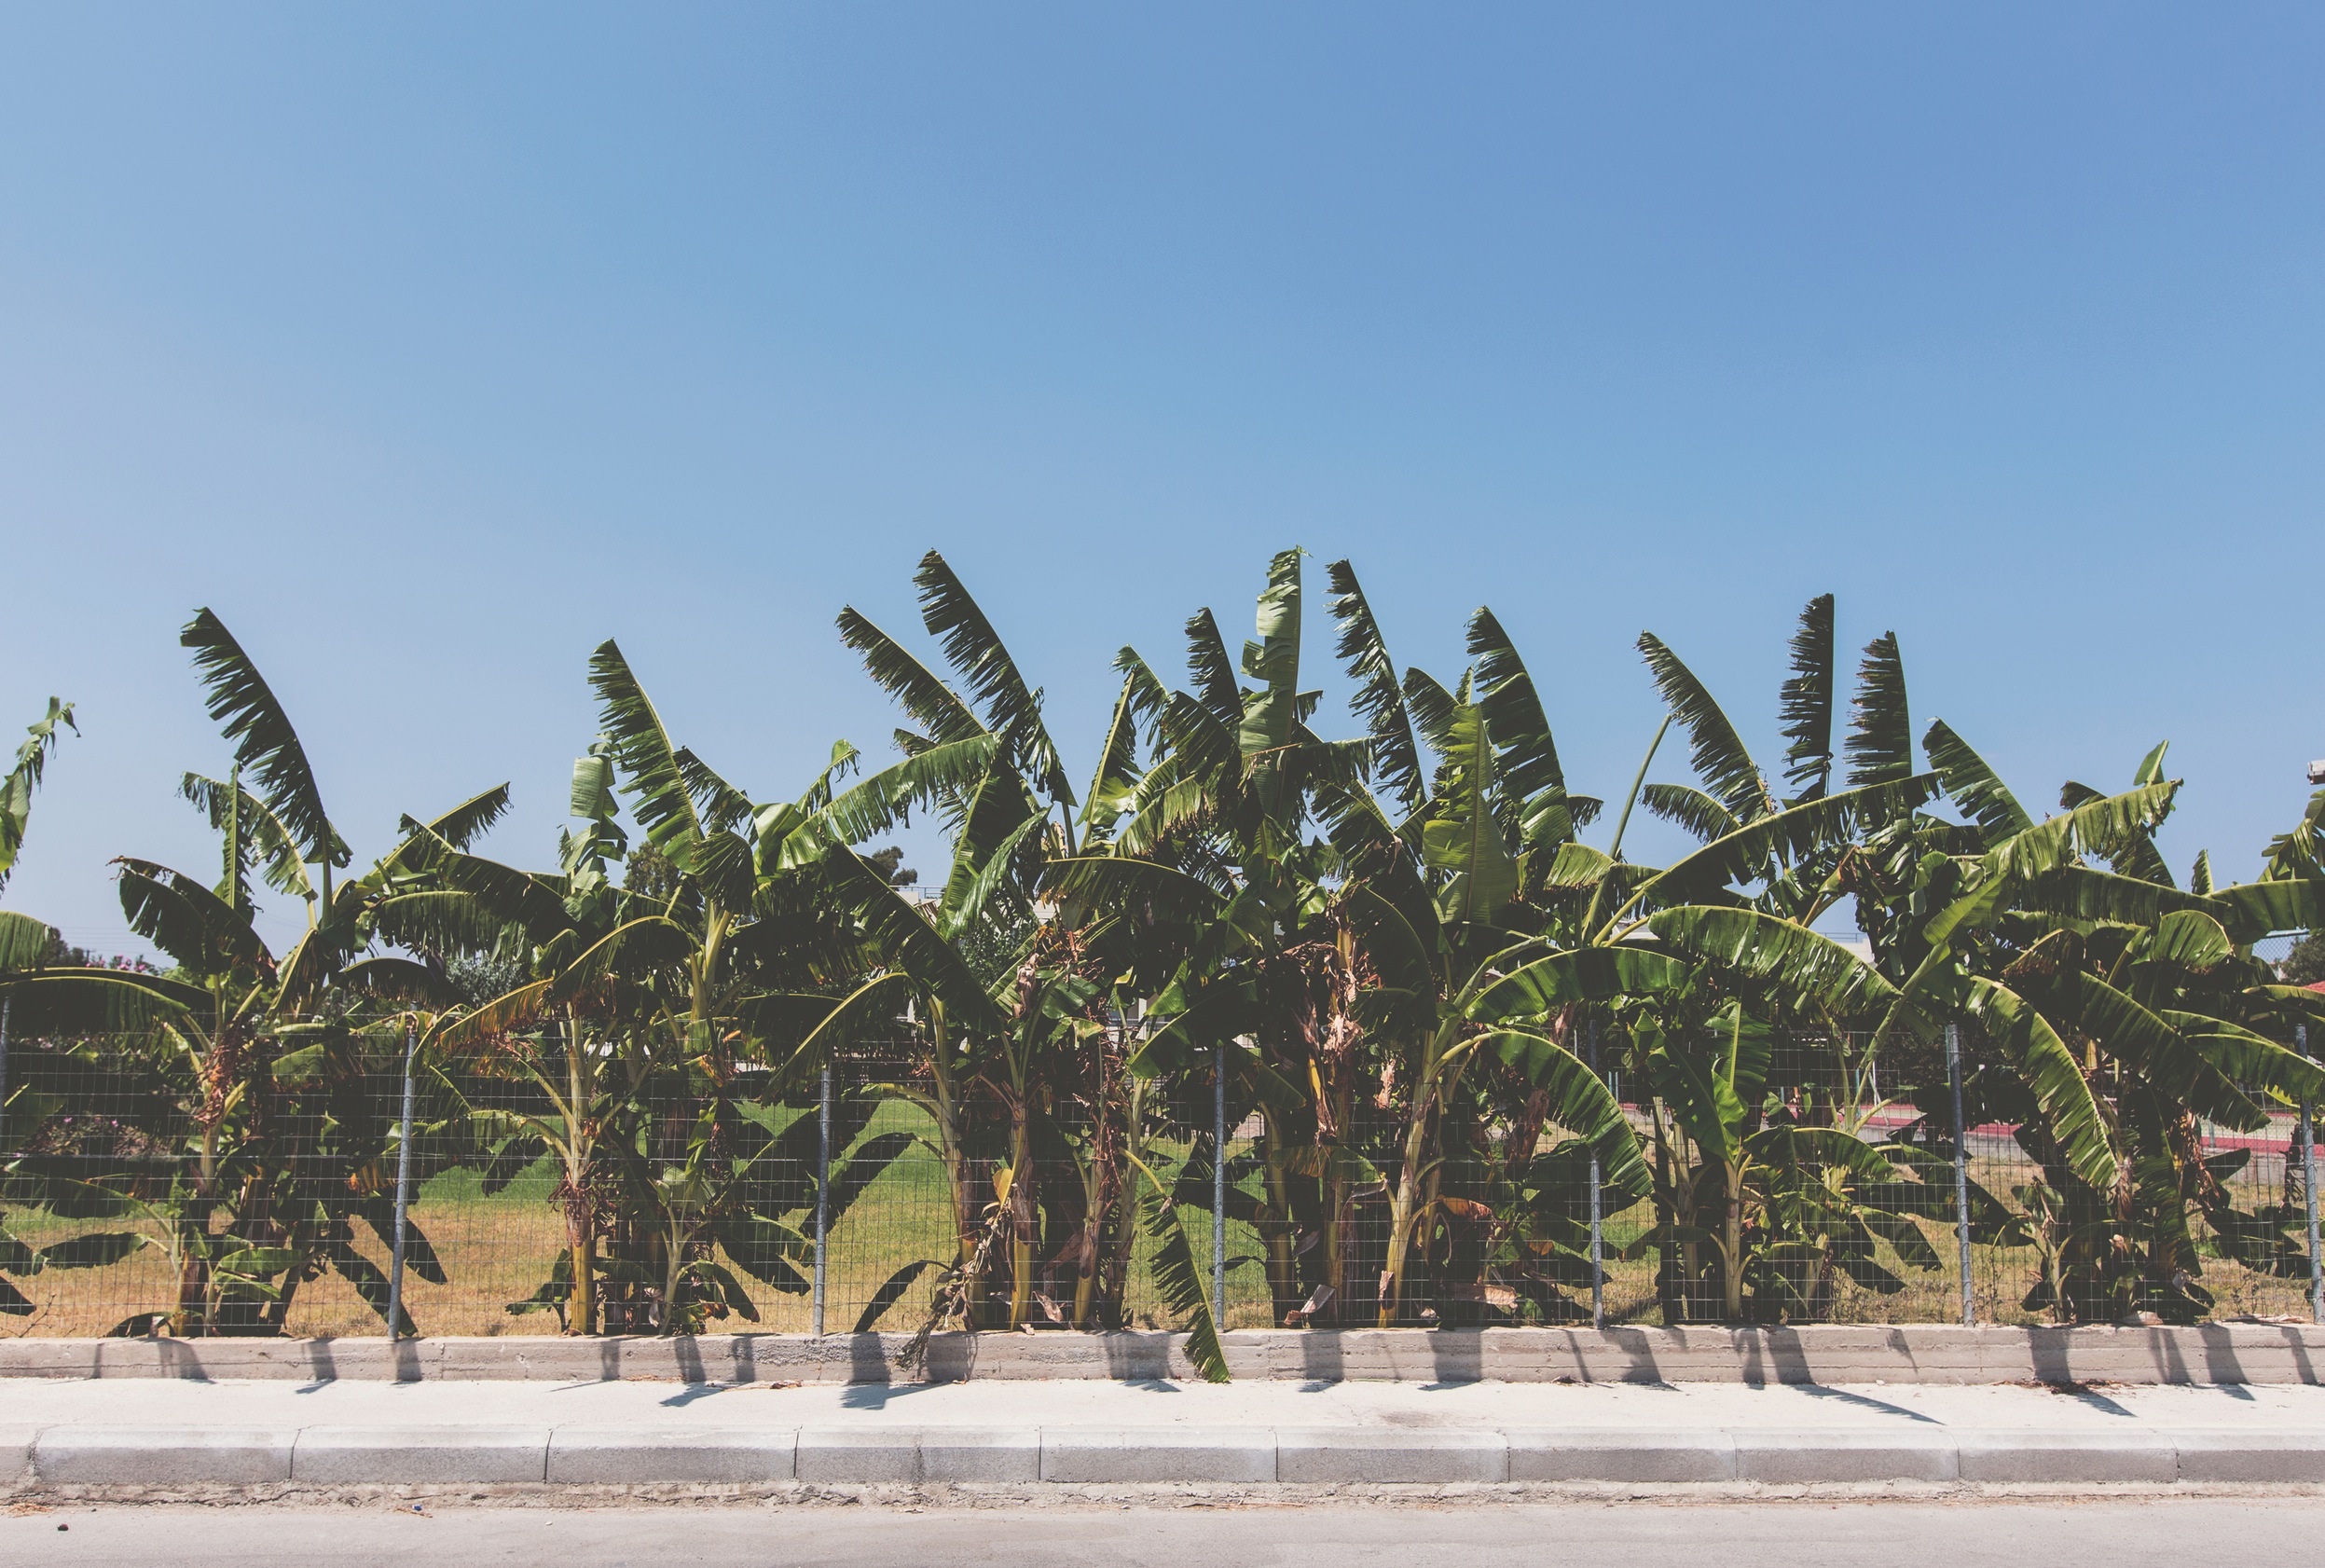
beach, tree, path, fence, sky, boardwalk, road, street, sidewalk, pavement, walkway, summer, blue, agriculture, trees, sunny, resort, date palm, arecales, palm family